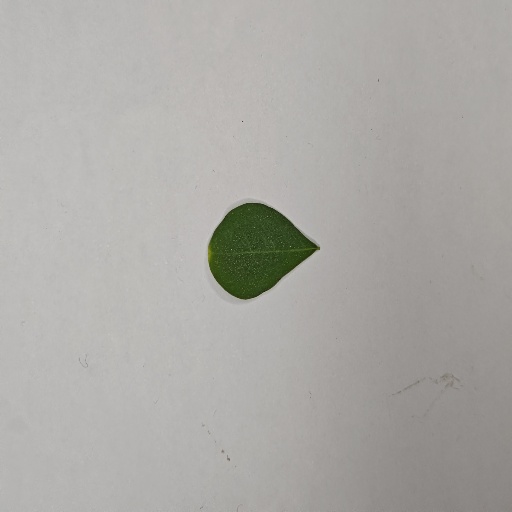
Species: Sojina
Leaf condition: Healthy Leaf